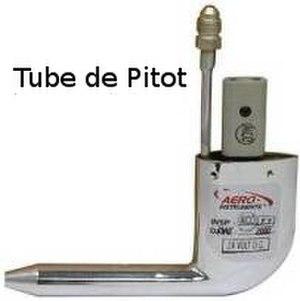
Un tube de Pitot est l'un des éléments d'un système de mesure de vitesse des fluides. Il doit son nom au physicien français Henri Pitot qui propose en 1732 un dispositif de mesure des eaux courantes et de la vitesse des bateaux.